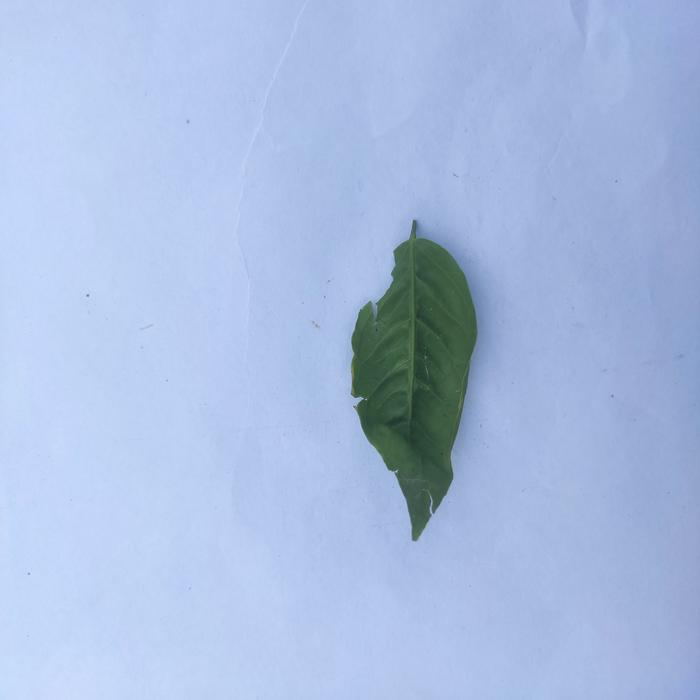
Crop: Aegle Marmelos
Leaf condition: Leaf_Curl